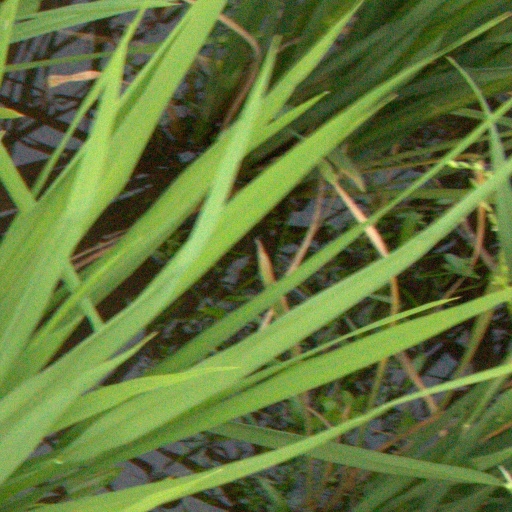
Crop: rice